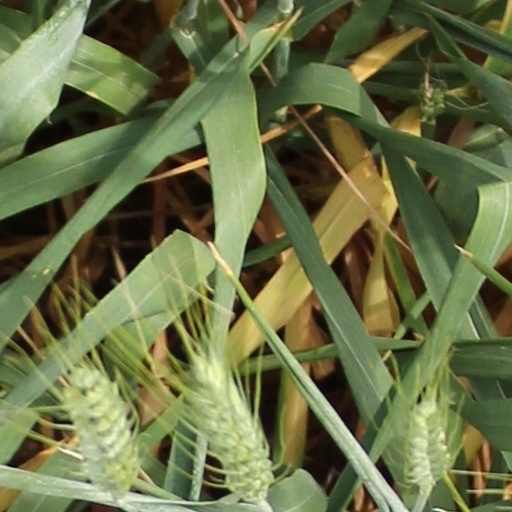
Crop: wheat